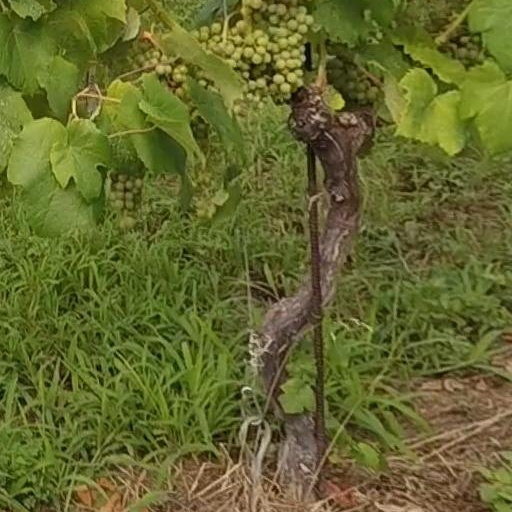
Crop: grape